Blanquette de veau
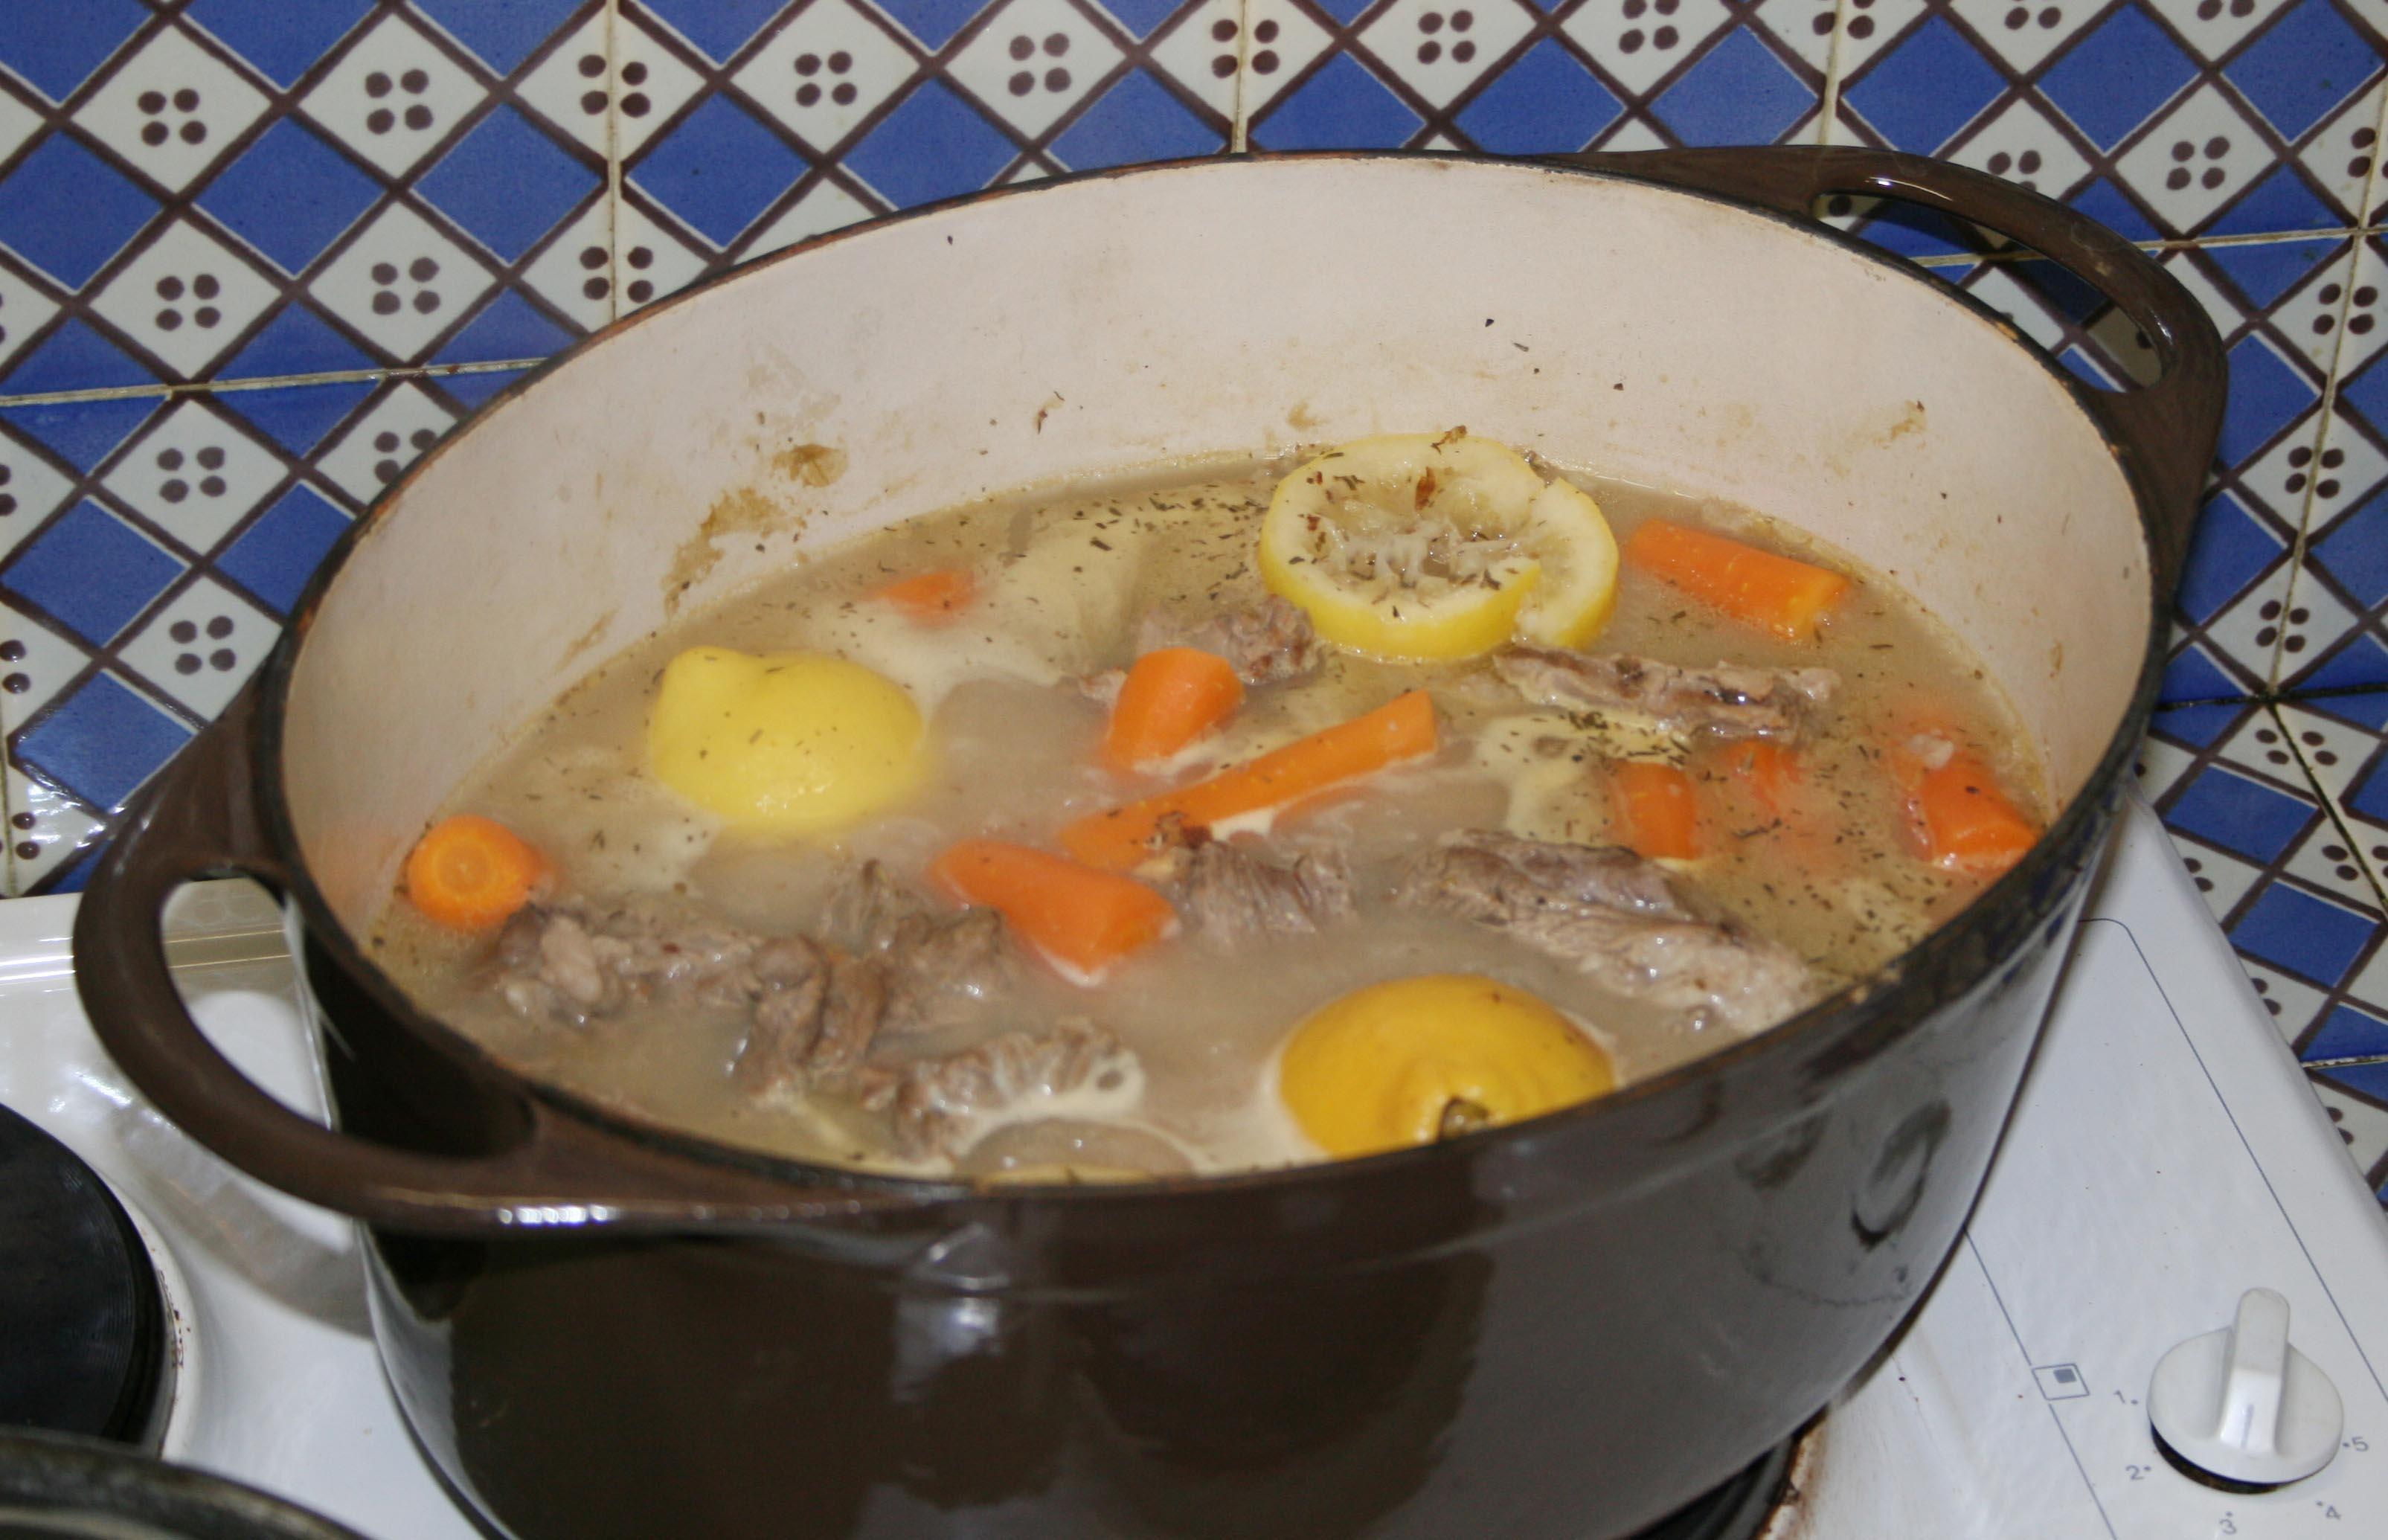
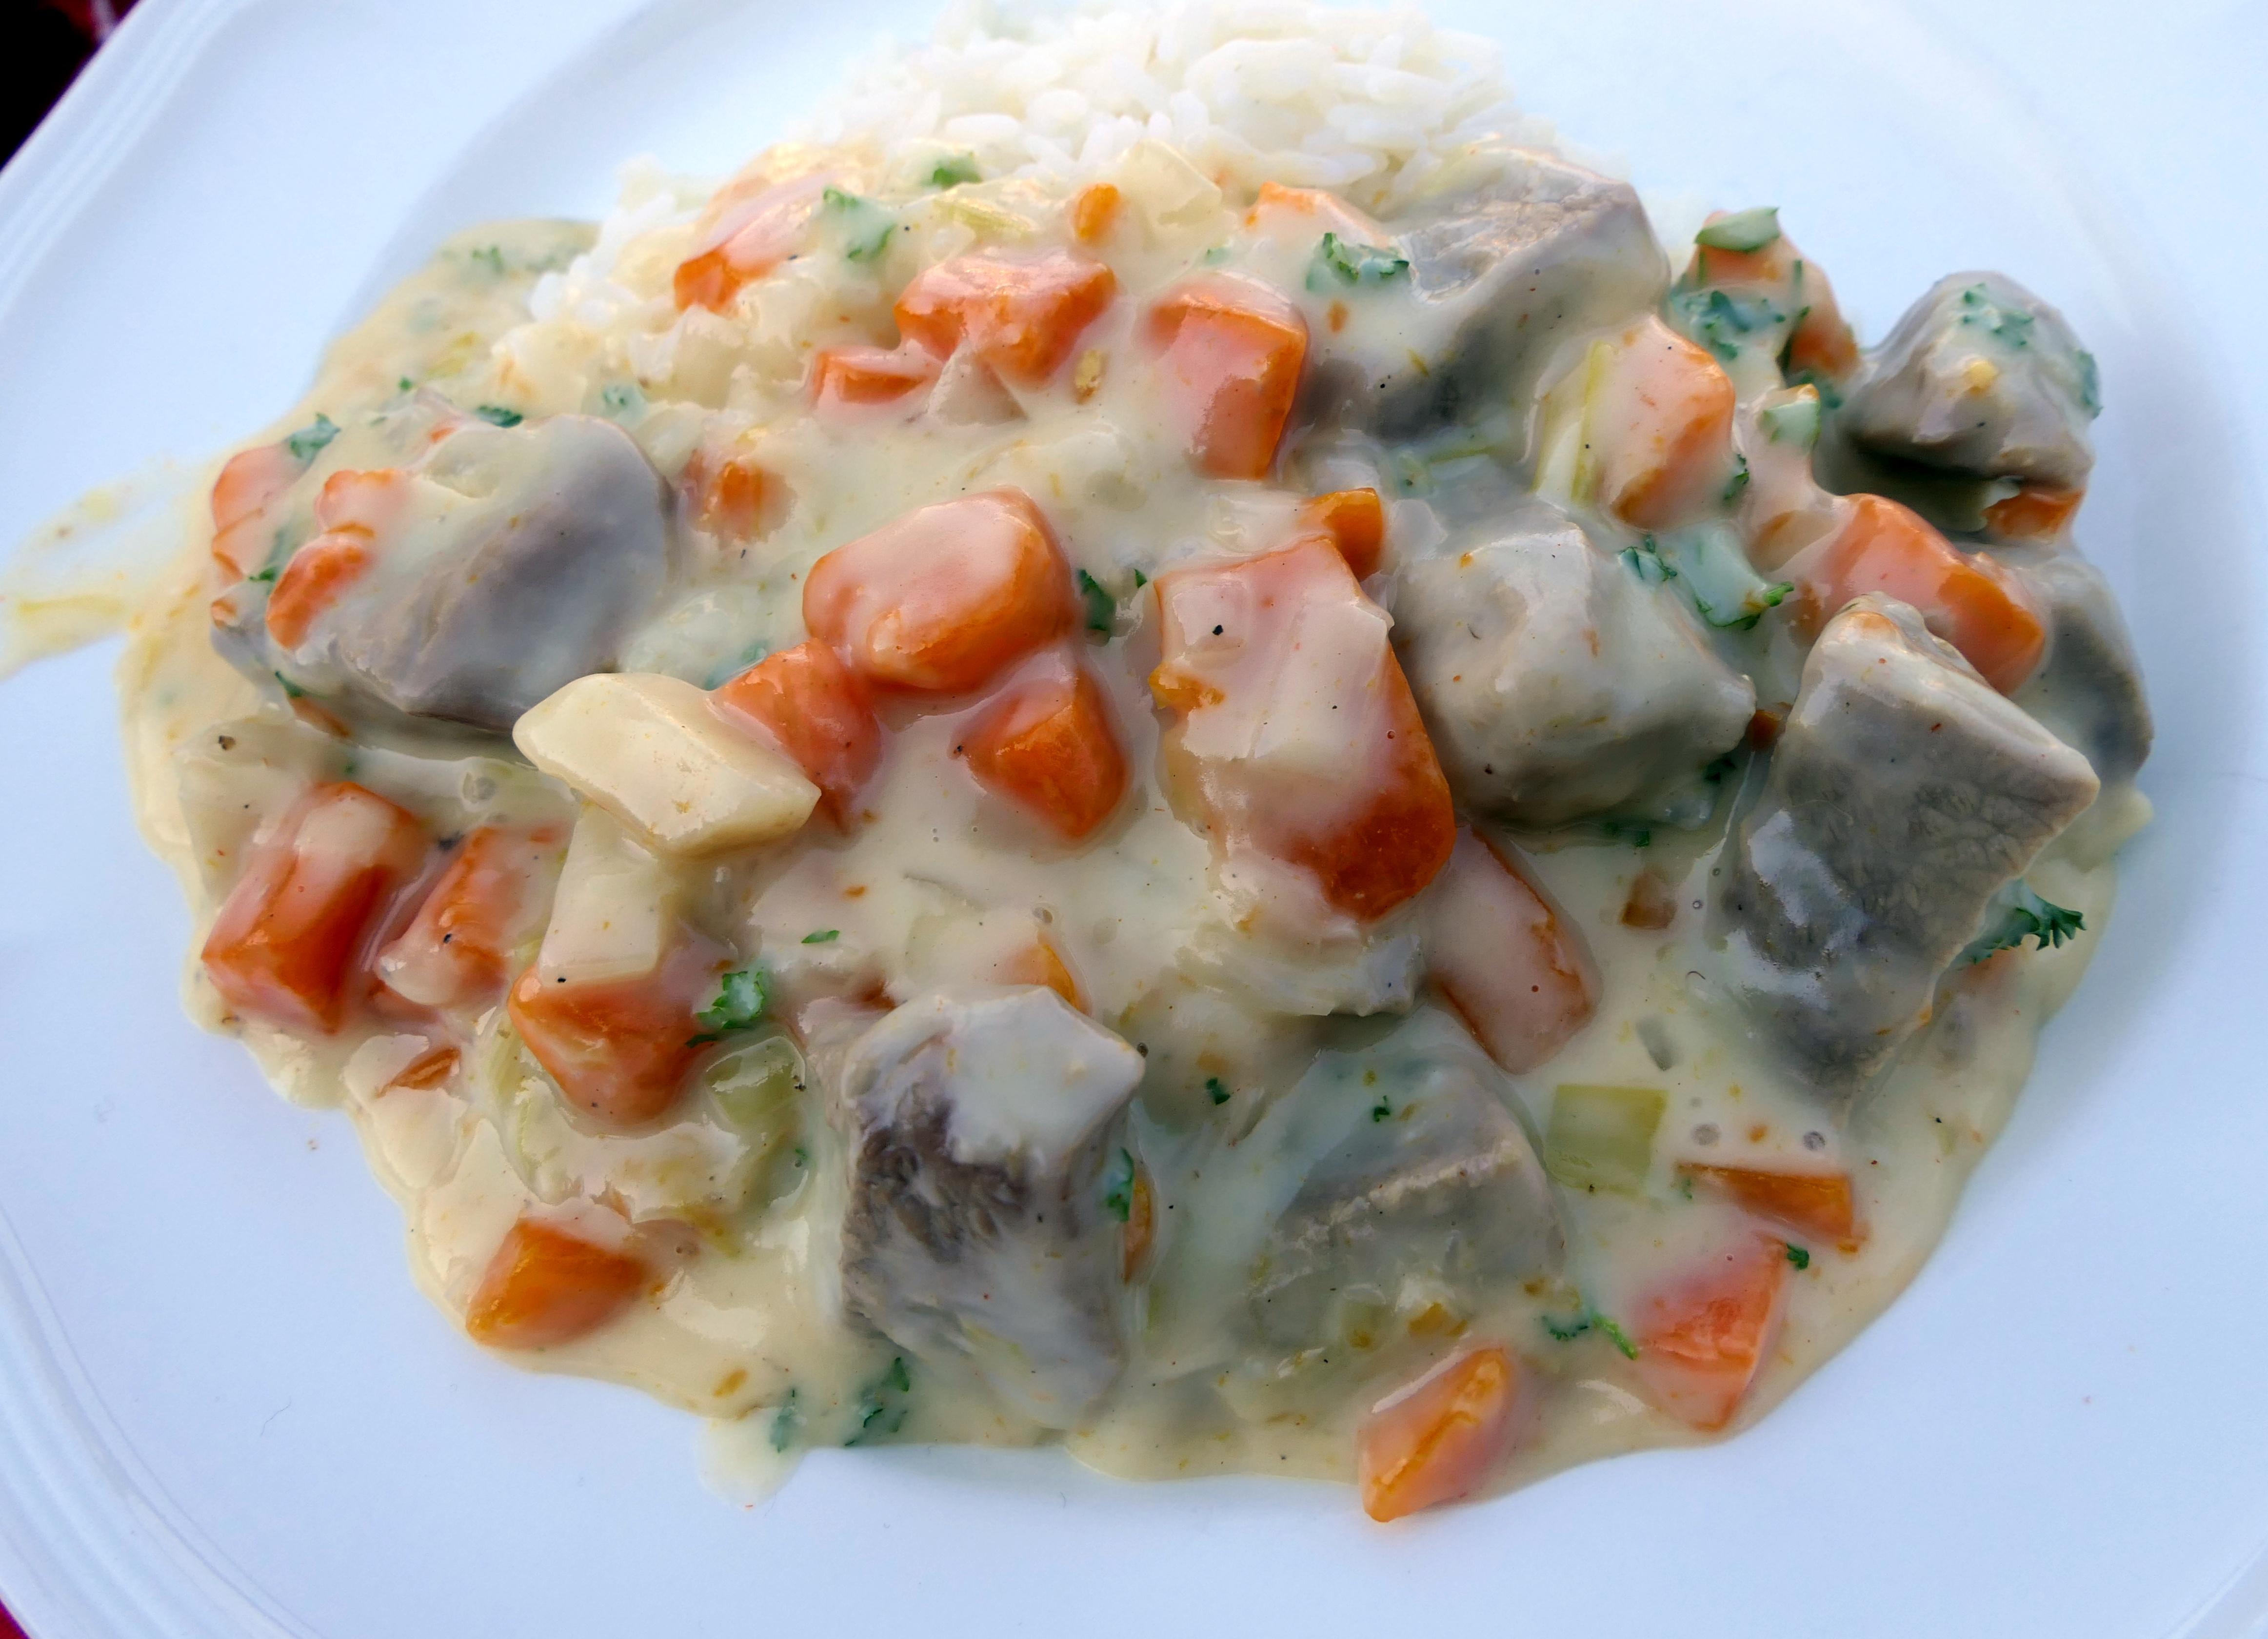
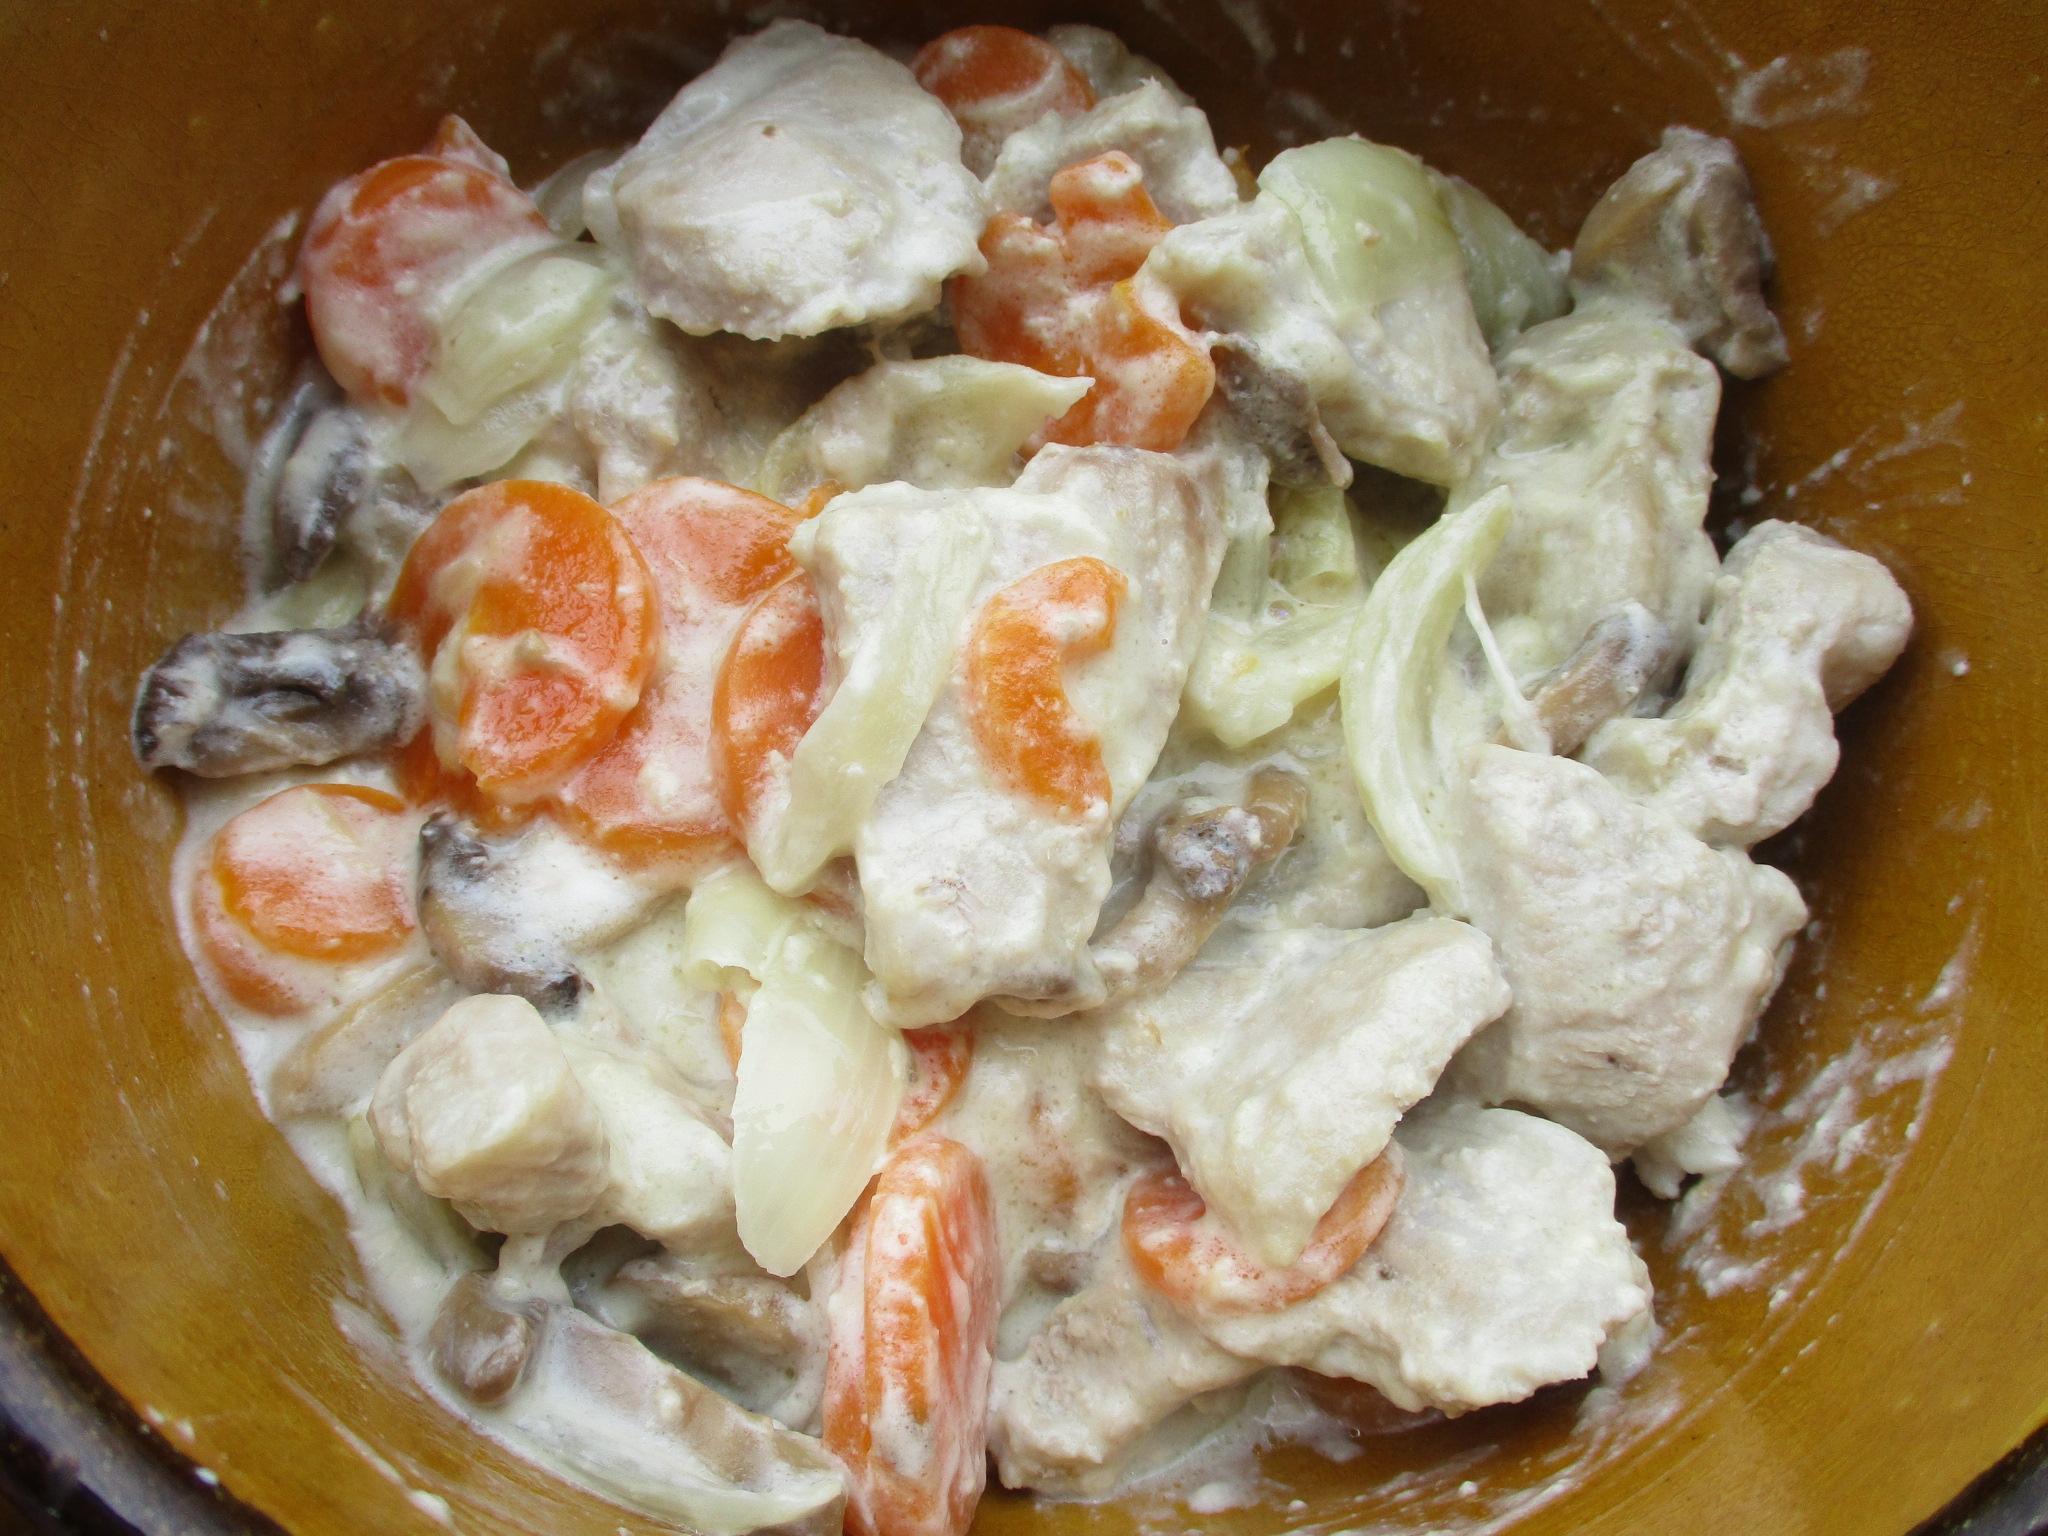
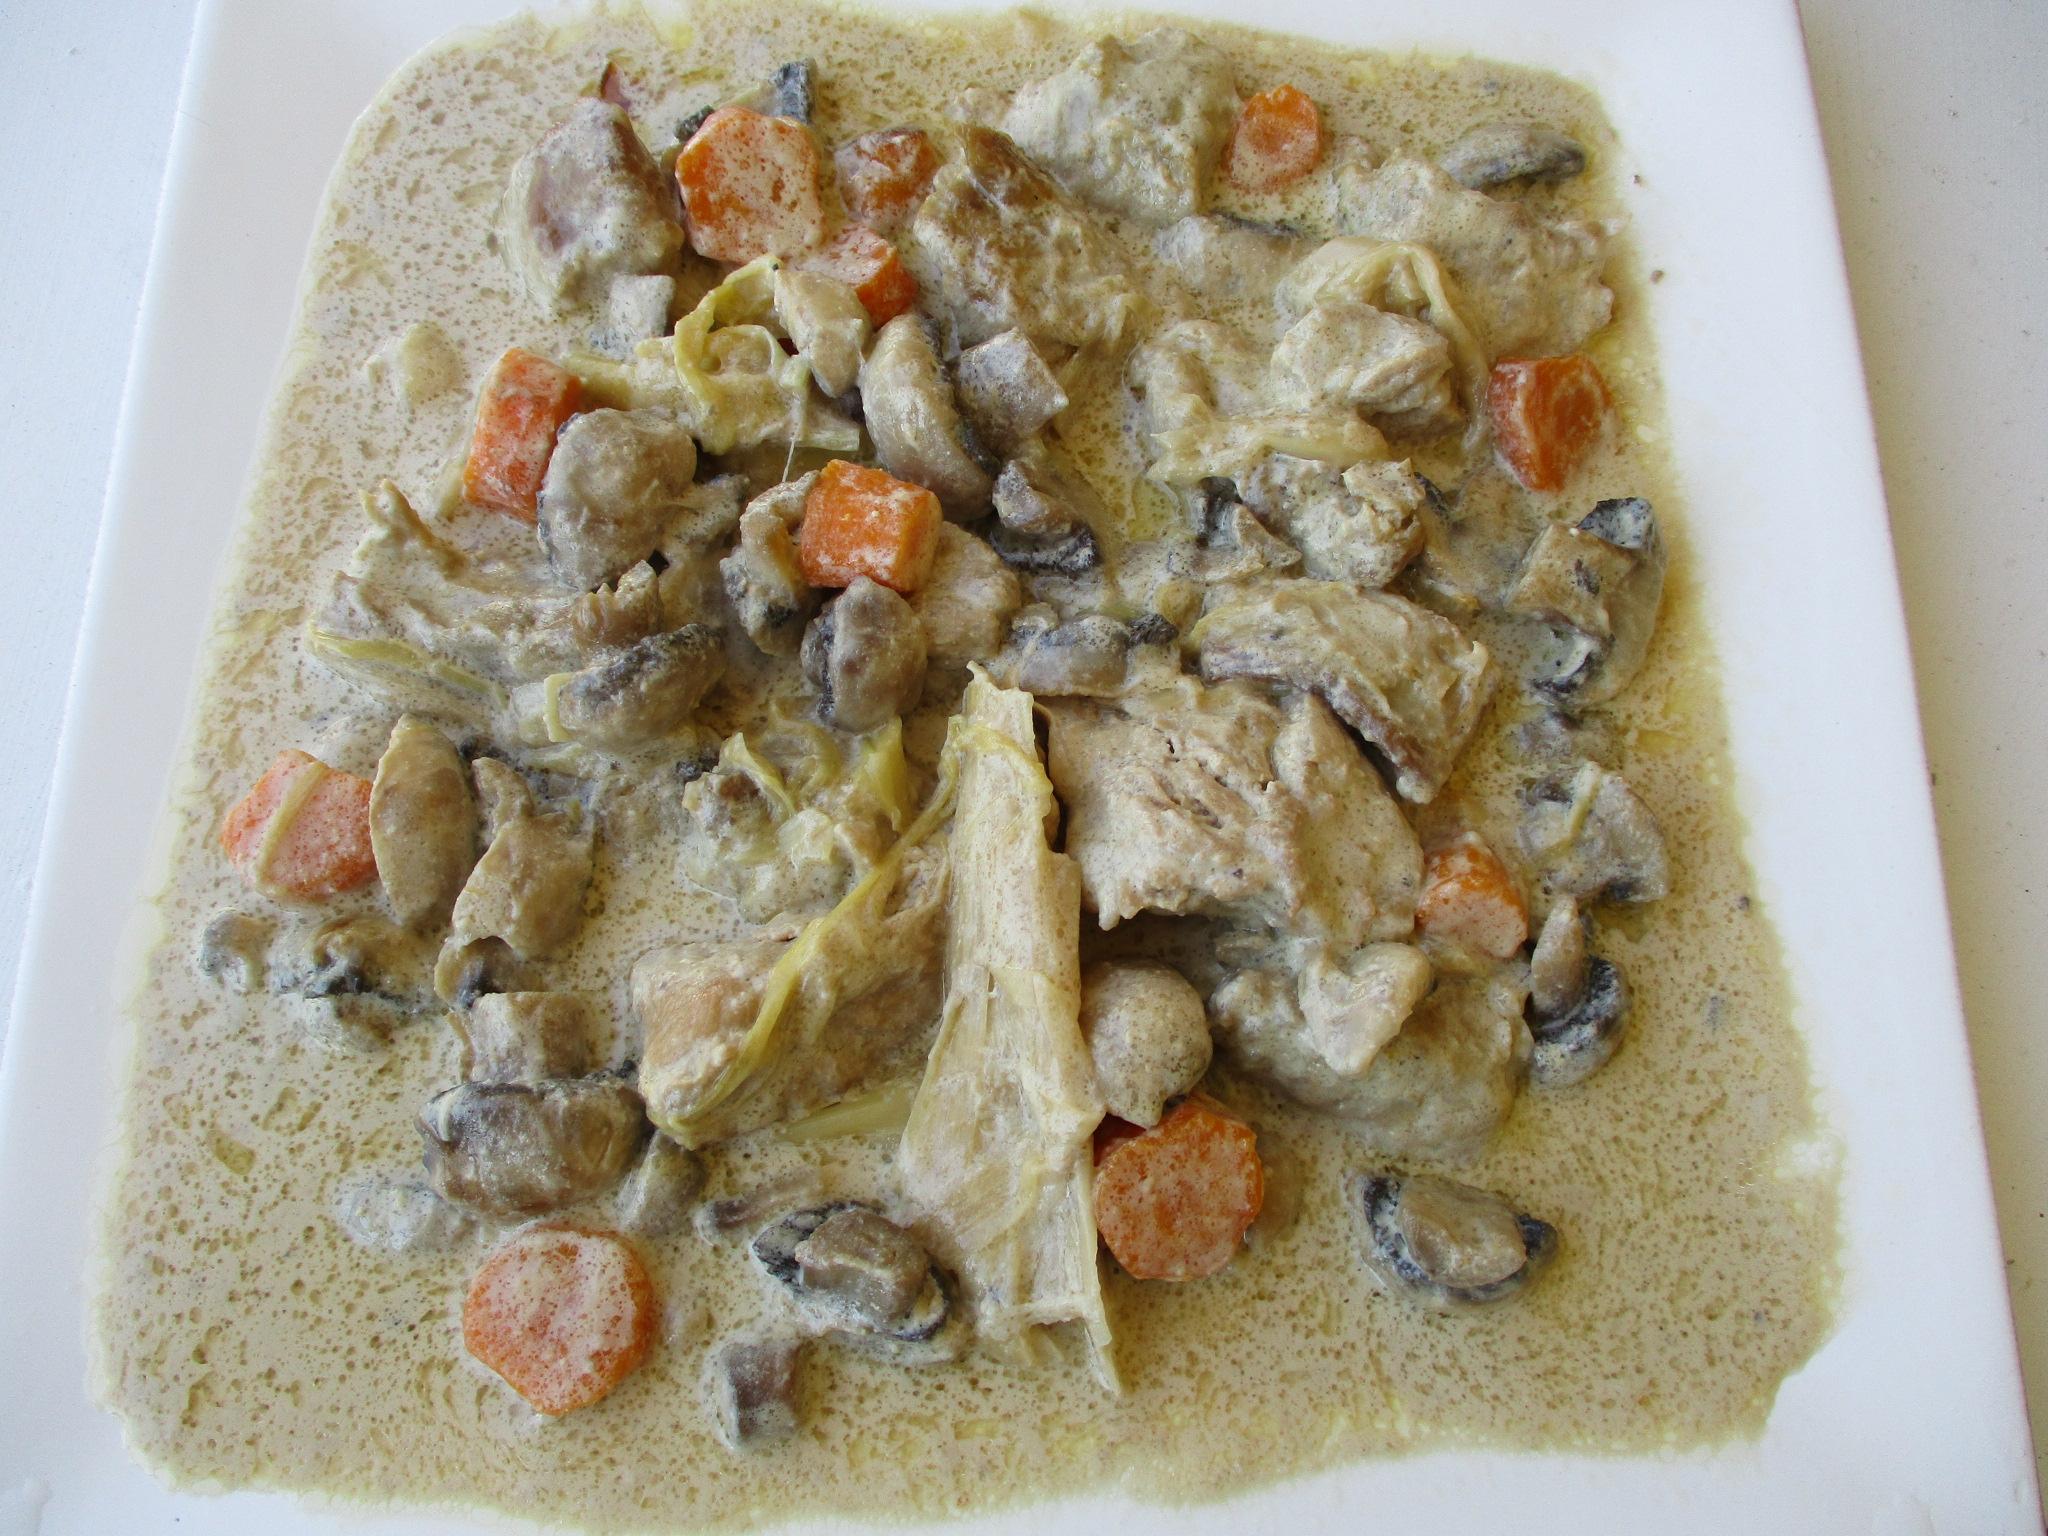
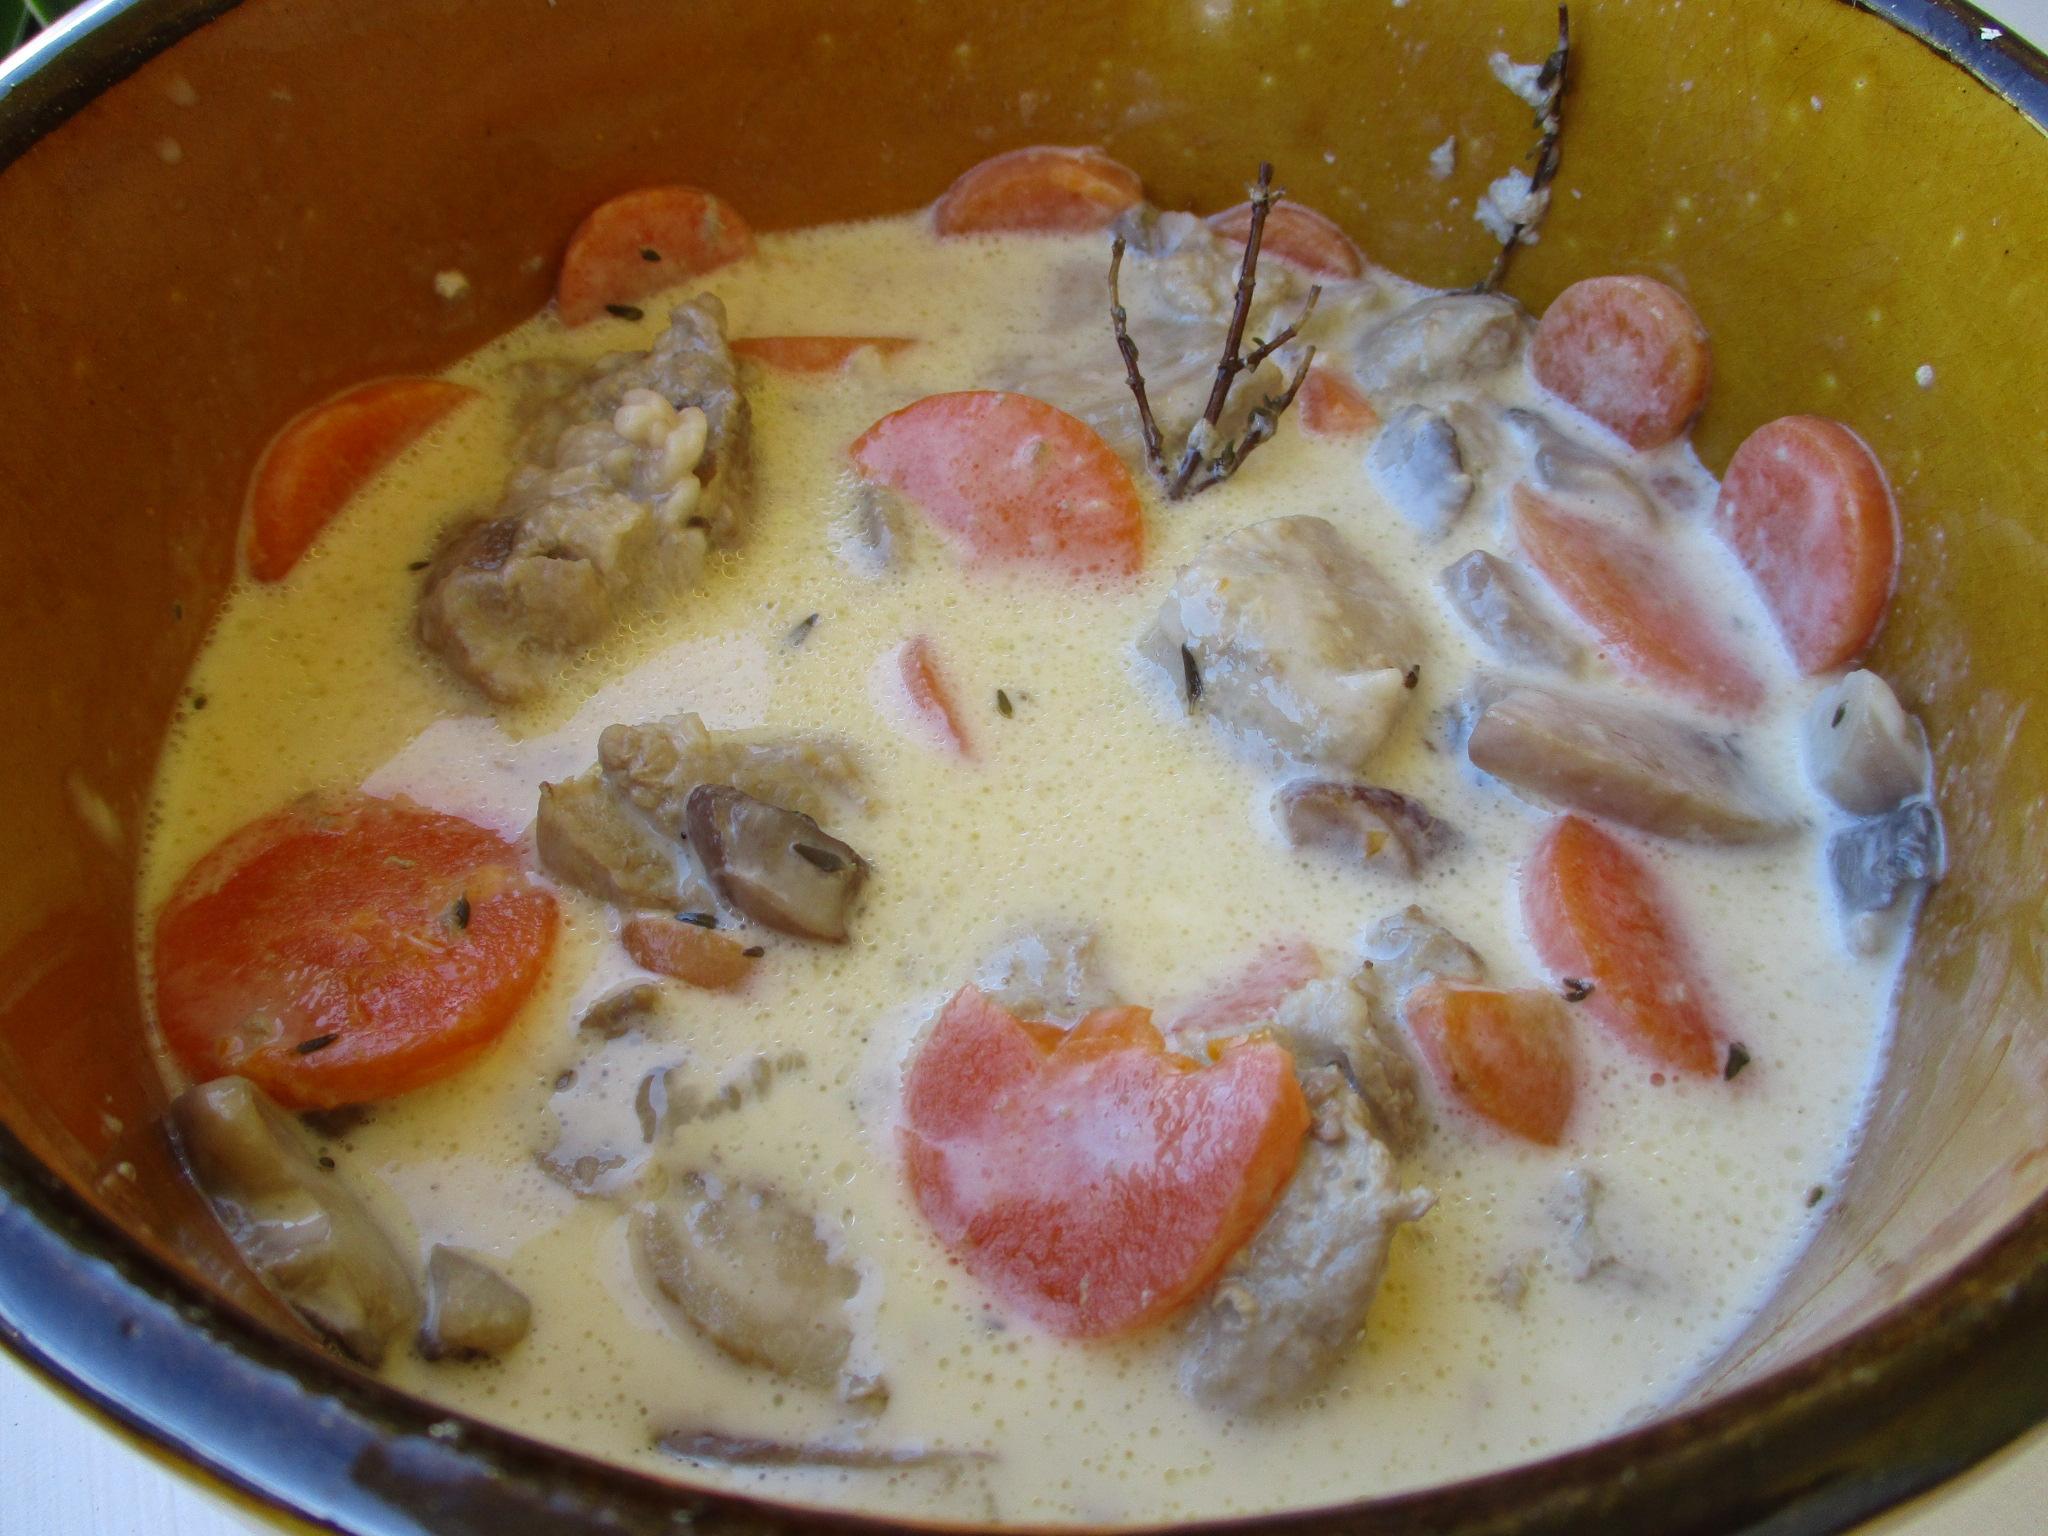
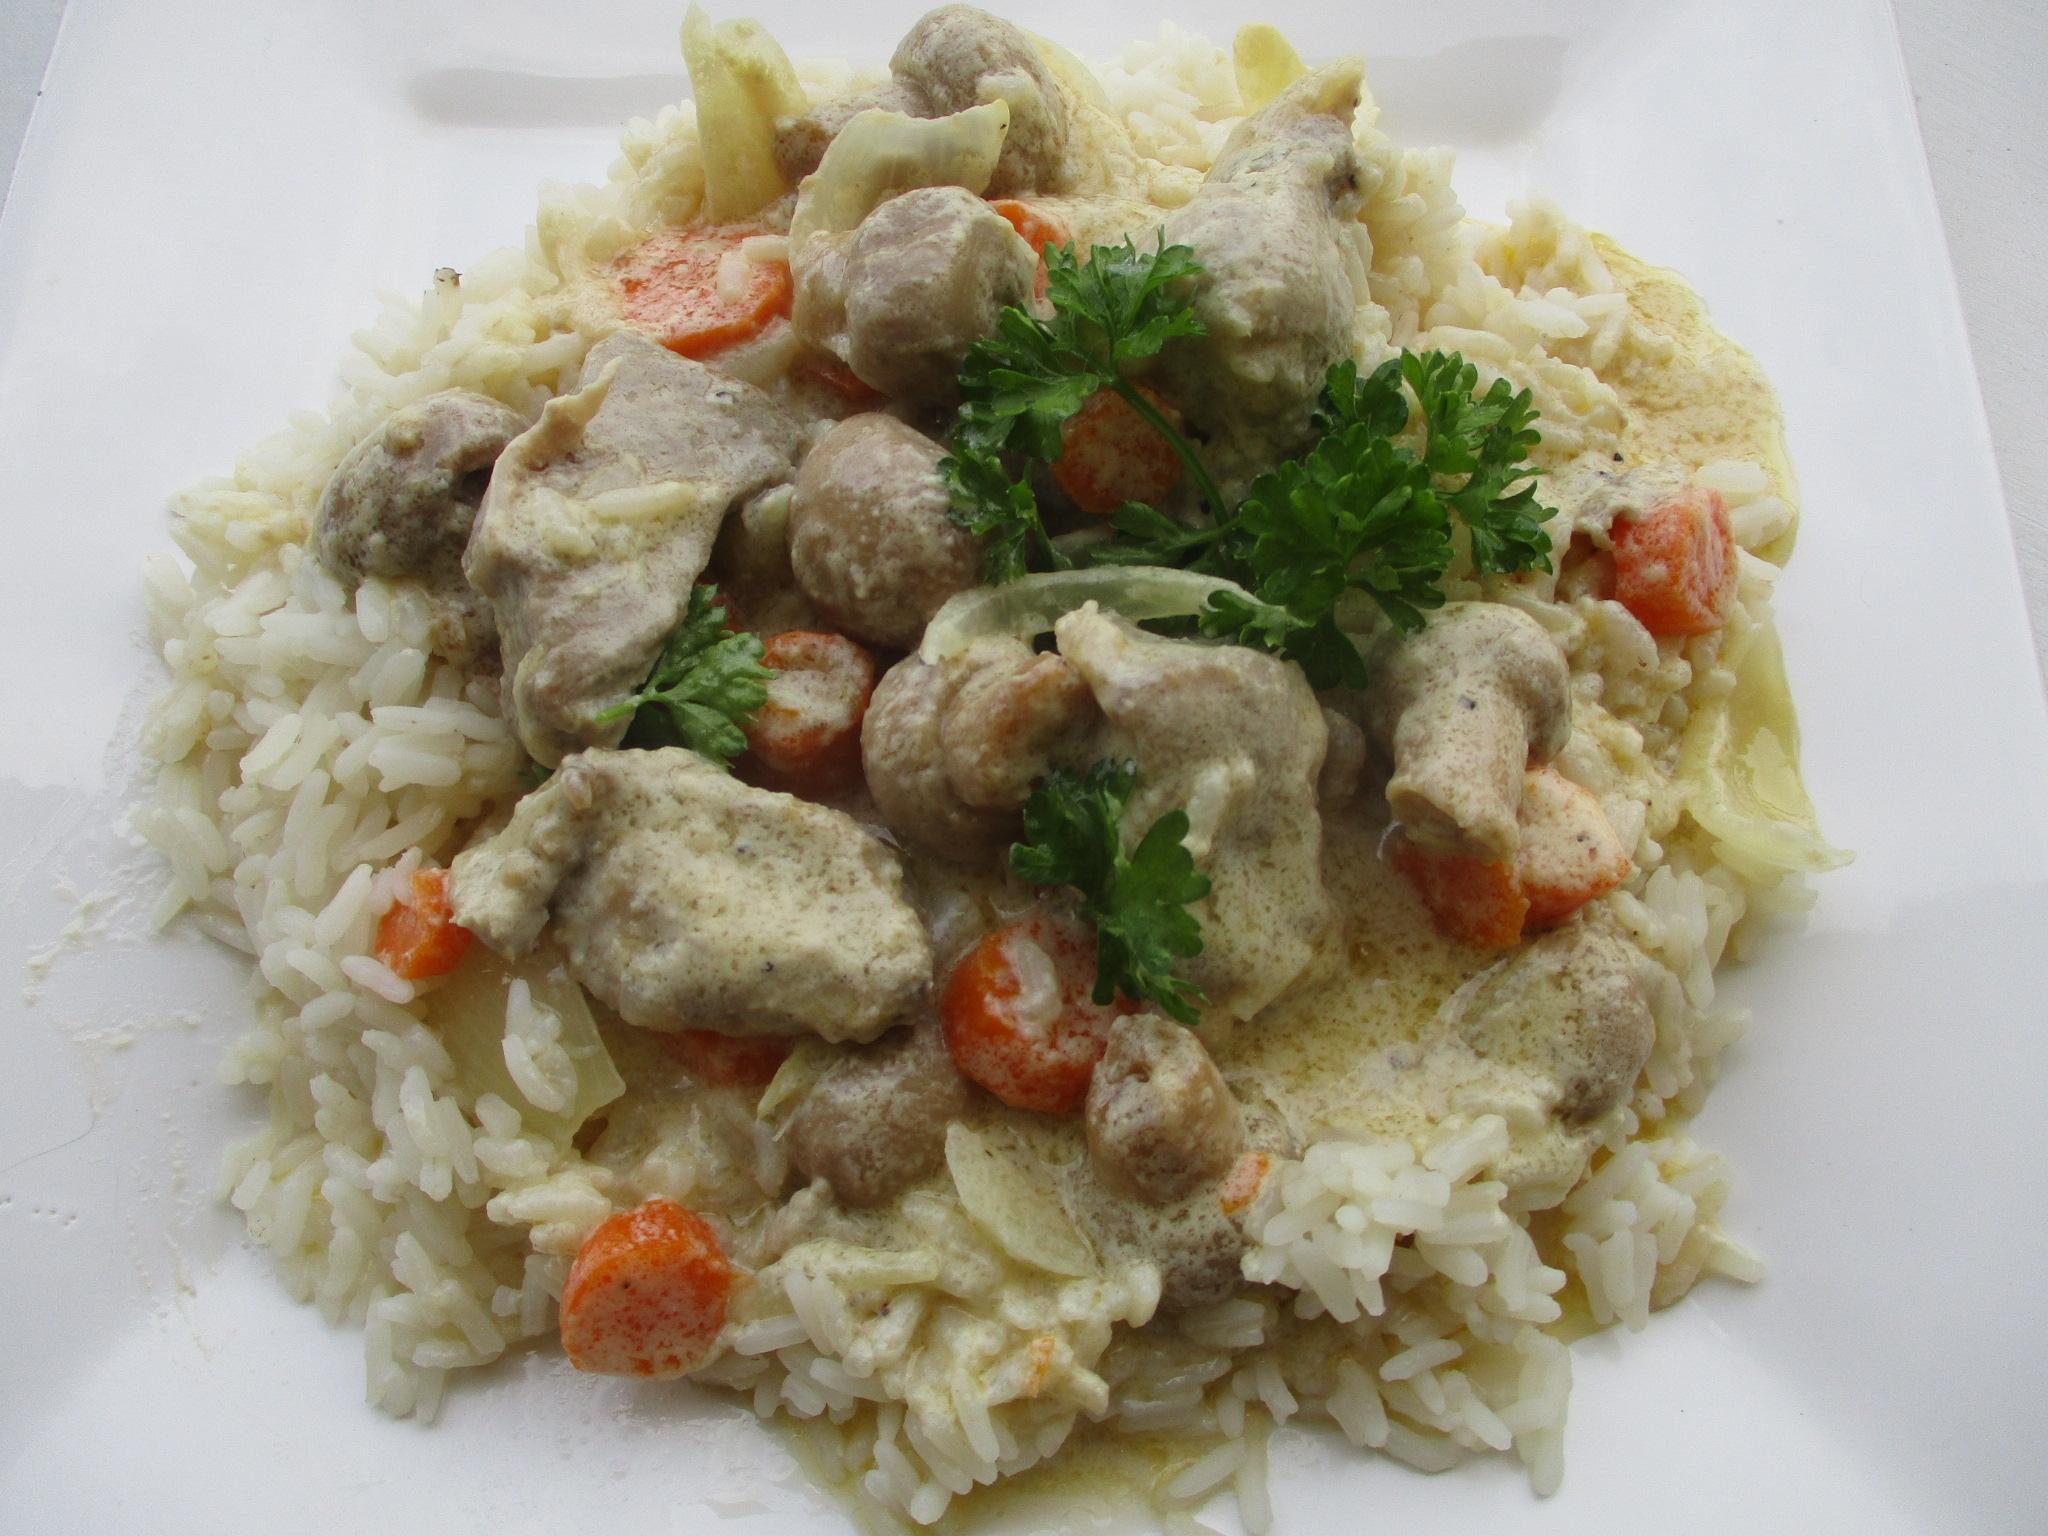
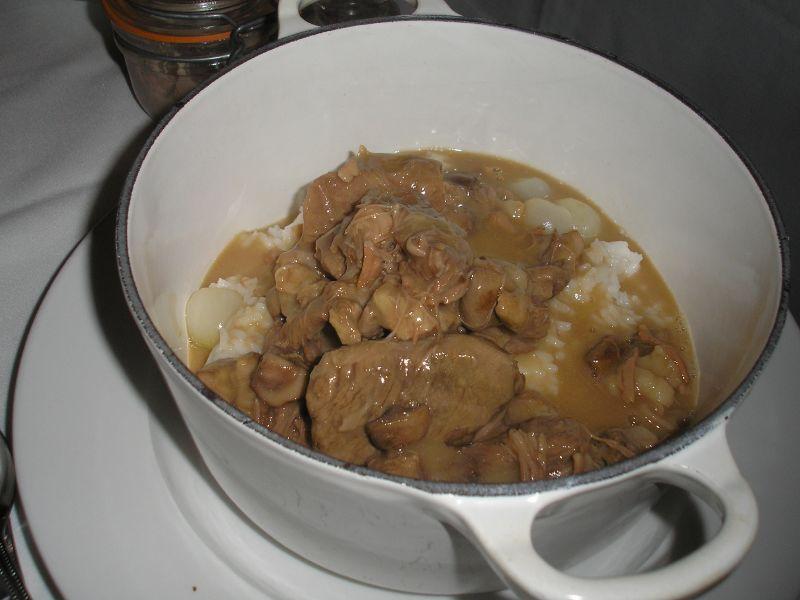
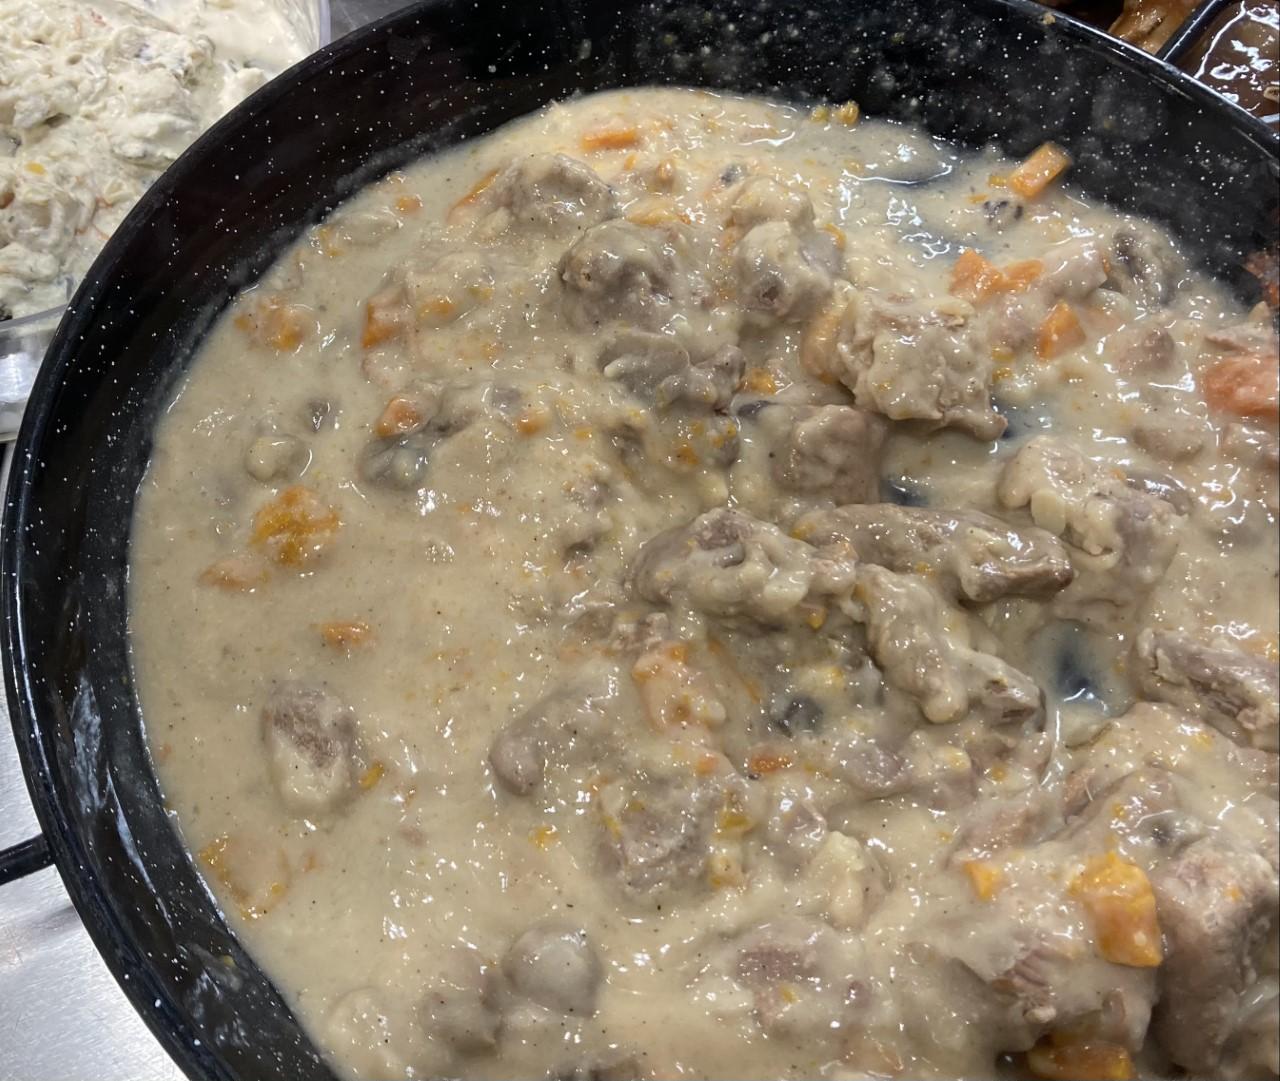
Also known as:
br - Breton: Keusteurenn leue
es - Spanish: Blanquette de ternera
eu - Basque: Aratxekia saltsa zurian
fr - French: Blanquette de veau
io - Ido: Blanka raguto di bovyuno
ja - Japanese: ブランケット・ド・ヴォー
jv - Javanese: Blanquette de veau
ko - Korean: 블랑케트
nl - Dutch: Blanquette de veau
pl - Polish: Blanquette
pt - Portuguese: Blanquette de veau
ru - Russian: Телячий бланкет
Category: stew (veal stew)
Cuisine: French
Associated cuisines: French
Area: Normandy
Countries: France
Region: Western Europe, , , ,
This dish is a veal stew. In the classic version, the meat is simmered in a white stock and served in a sauce enriched with cream and egg.